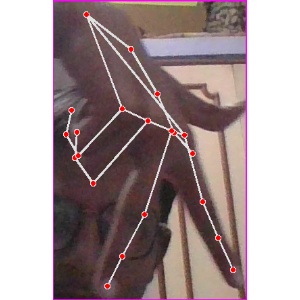
अक्षर: ग